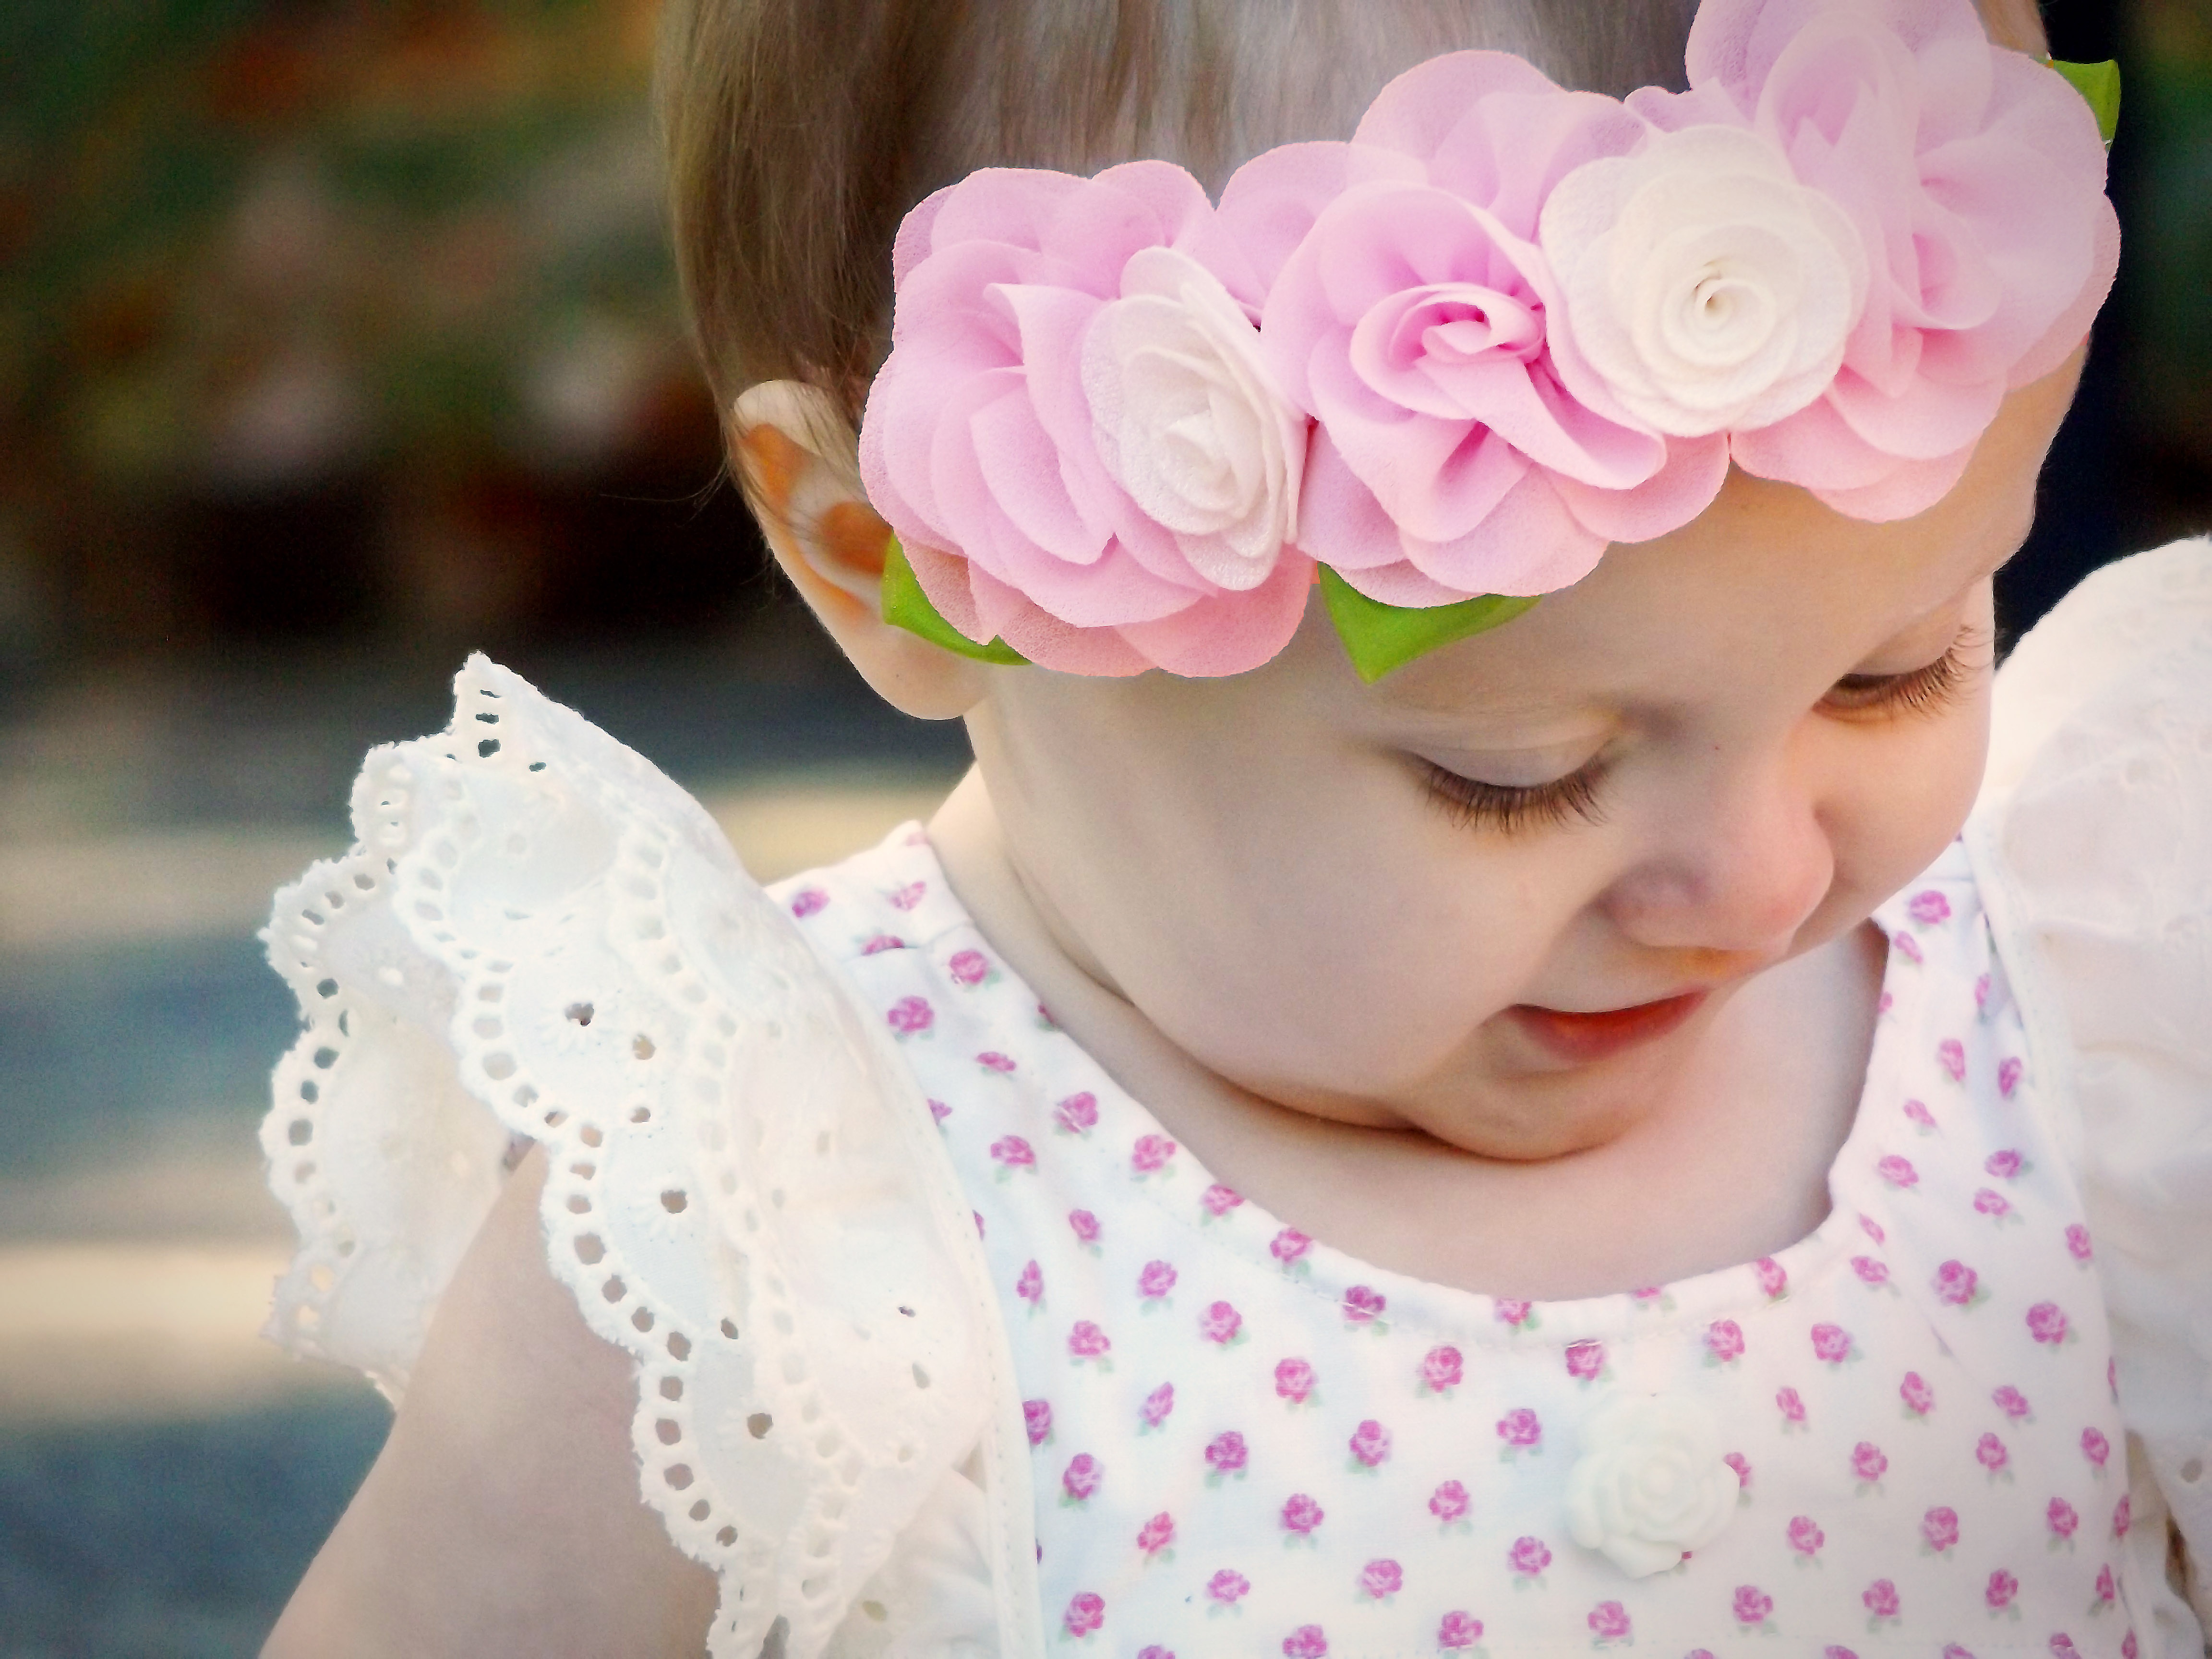
girl, flower, petal, child, clothing, pink, baby, headgear, smile, flowers, happy, infant, toddler, pretty, birthday, veil, flower bouquet, fashion accessory, headpiece, hair accessory